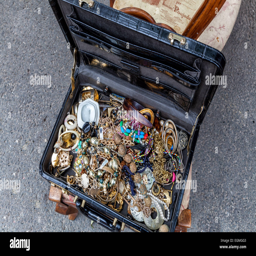
a suitcase full of treasure !